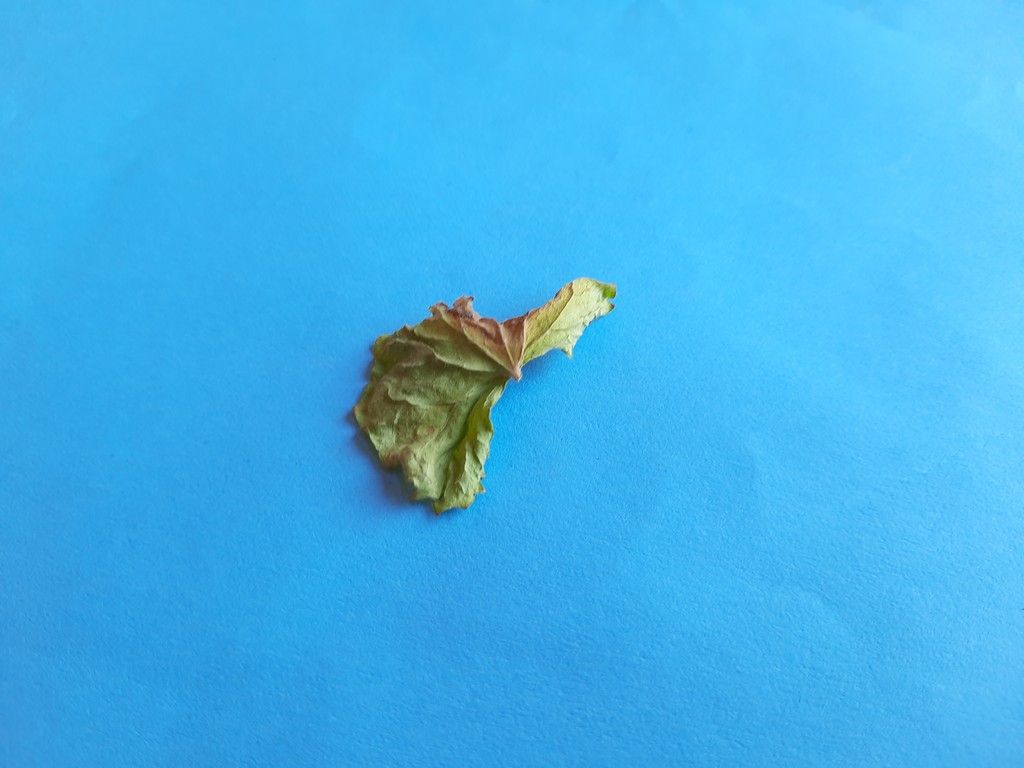
Label: Dried